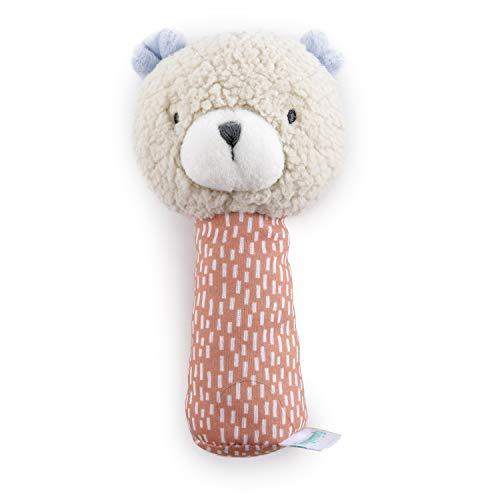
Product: Ingenuity Premium Soft Plush Handheld Rattle - Nate The Teddy Bear, Ages Newborn +
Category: Toys & Games | Stuffed Animals & Plush Toys | Stuffed Animals & Teddy Bears
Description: Baby's first stuffed animal has a classic rattle design.
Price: $4.99